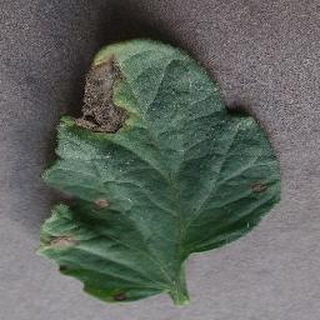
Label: tomato_early_blight